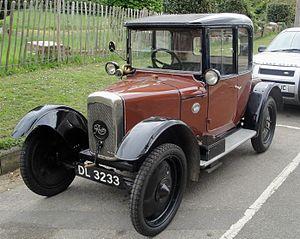
Les voitures de tourisme Rover font partie des groupes Rover Company, British Leyland, Austin Rover Group, British Aerospace puis BMW et Phoenix Venture Holdings.